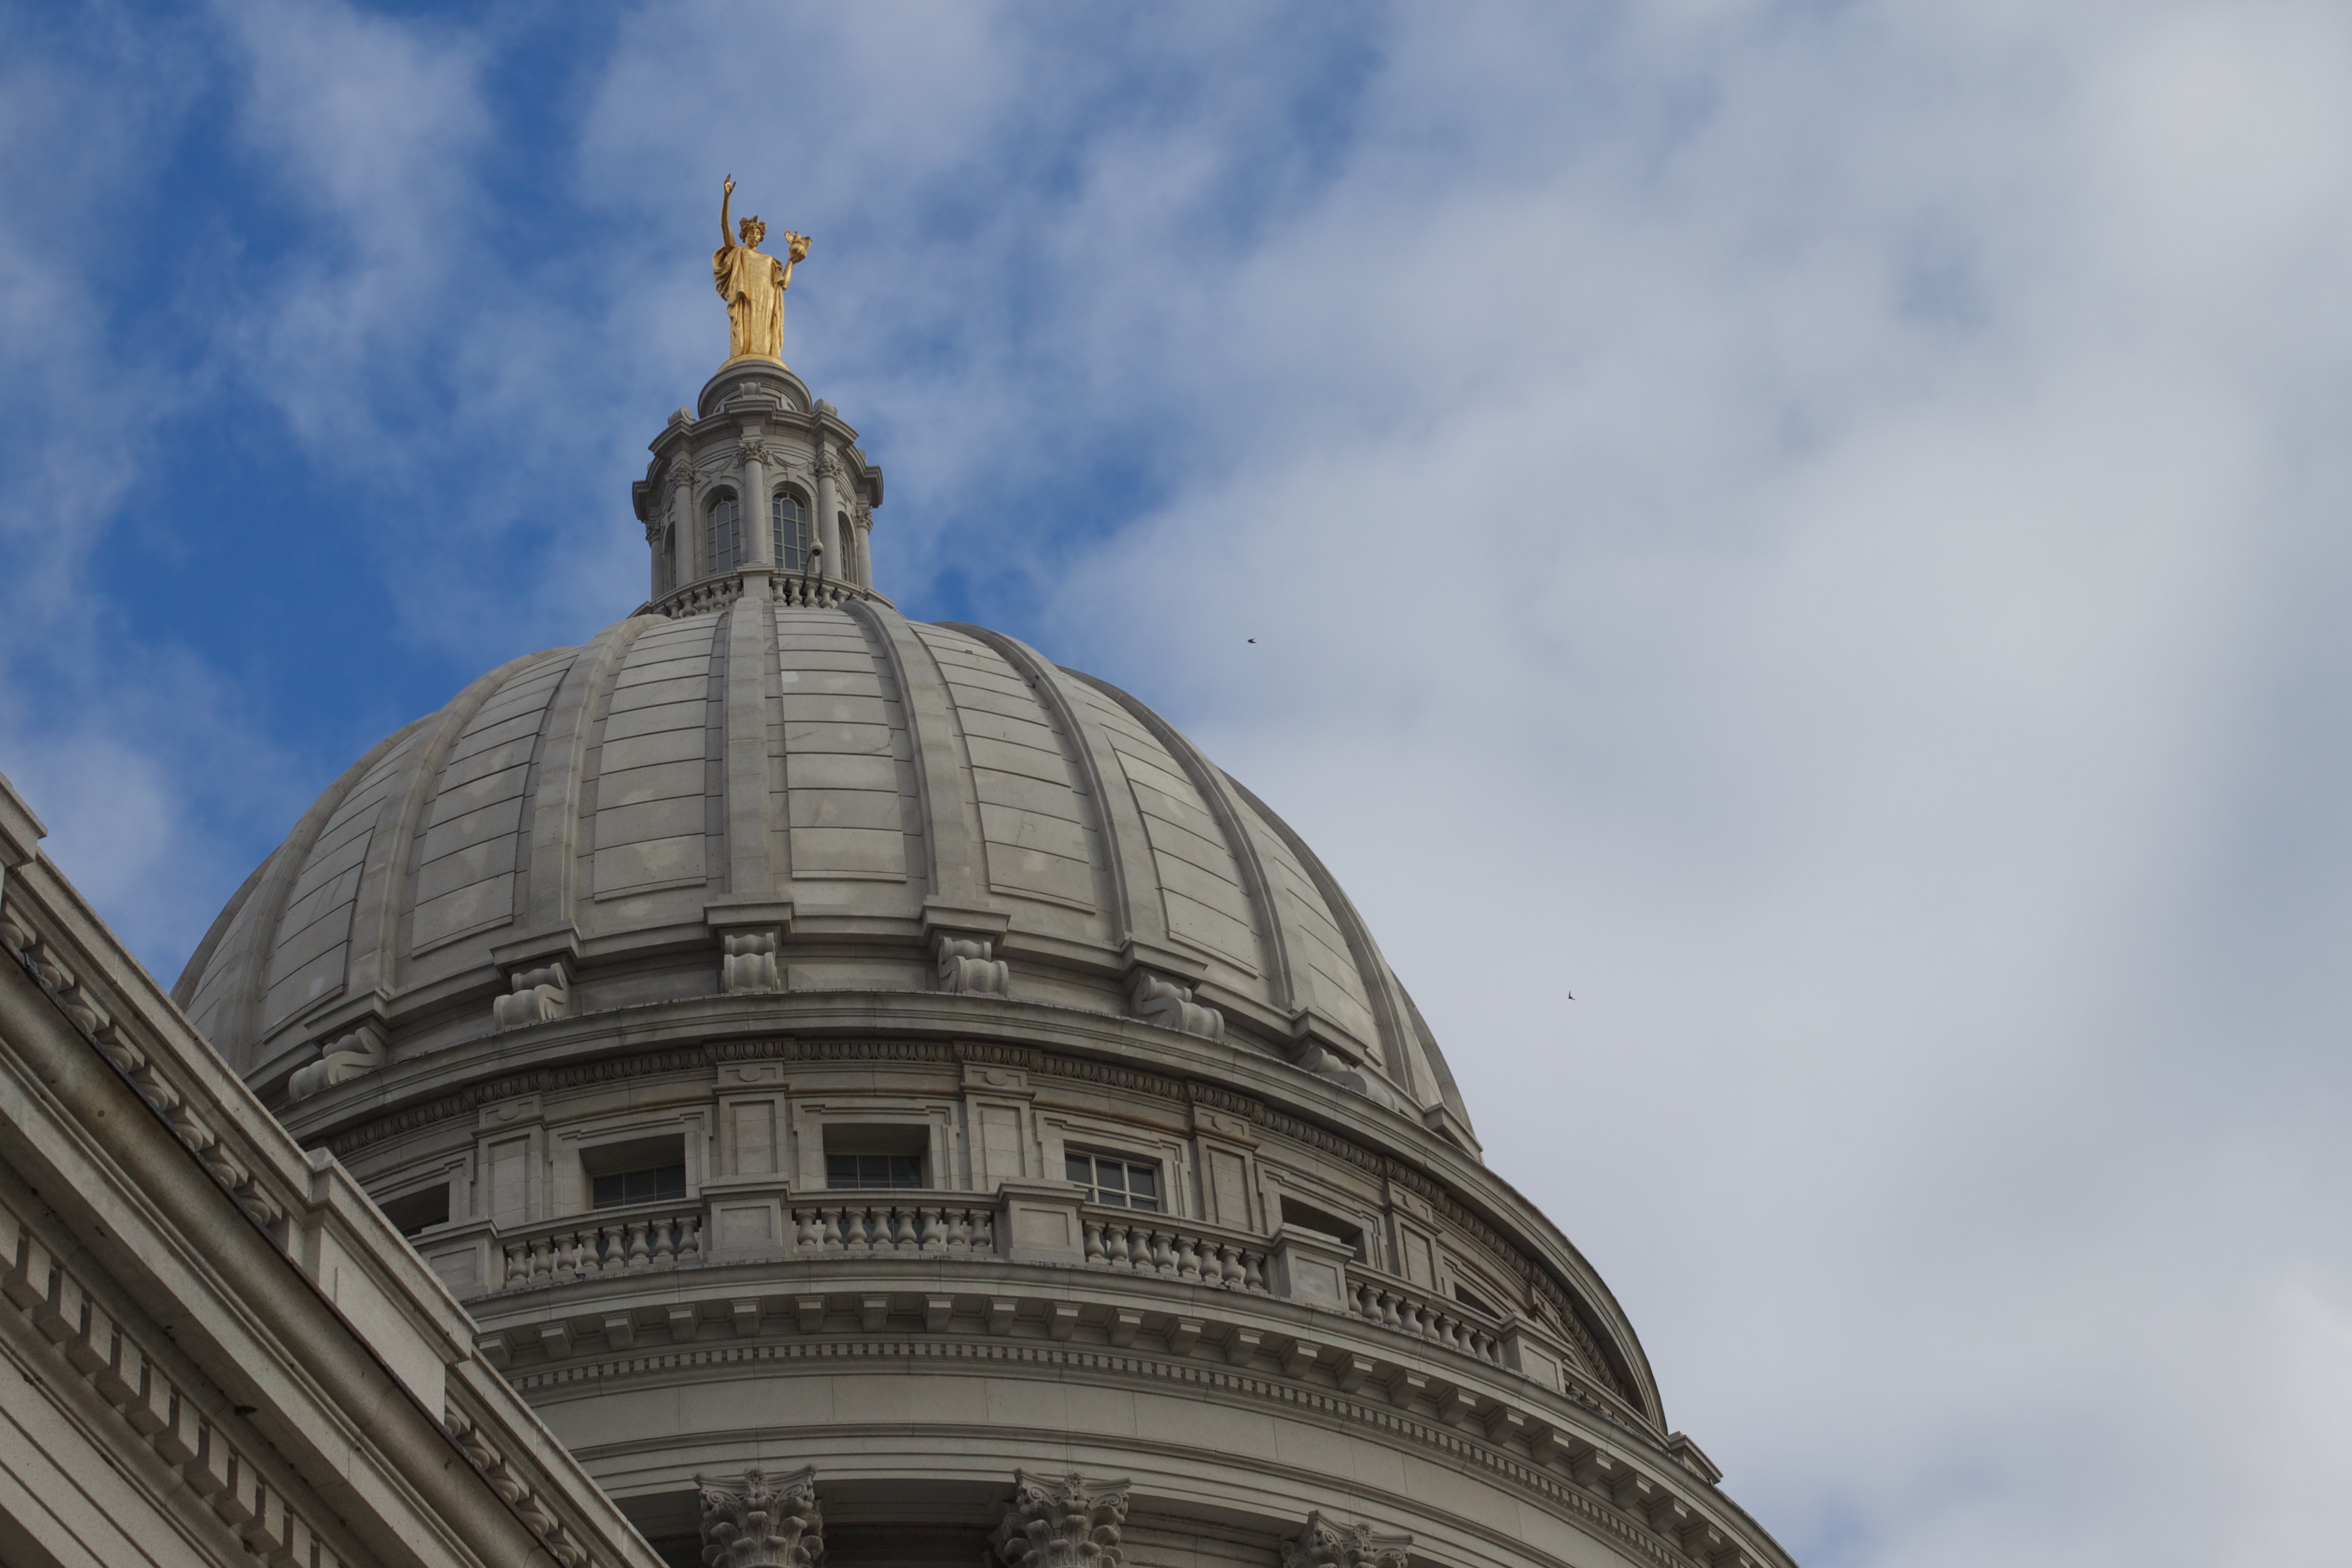
sky, tower, landmark, church, cathedral, place of worship, spire, steeple, dome, 2010365, nmc2011